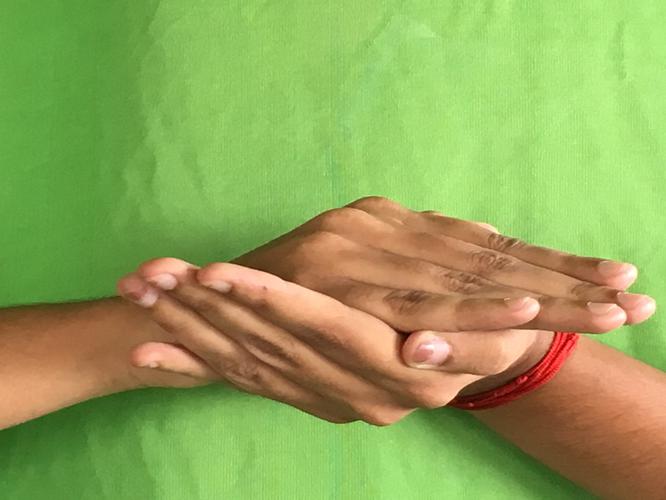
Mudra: Samputa
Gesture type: double_hand